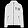
Label: Coat